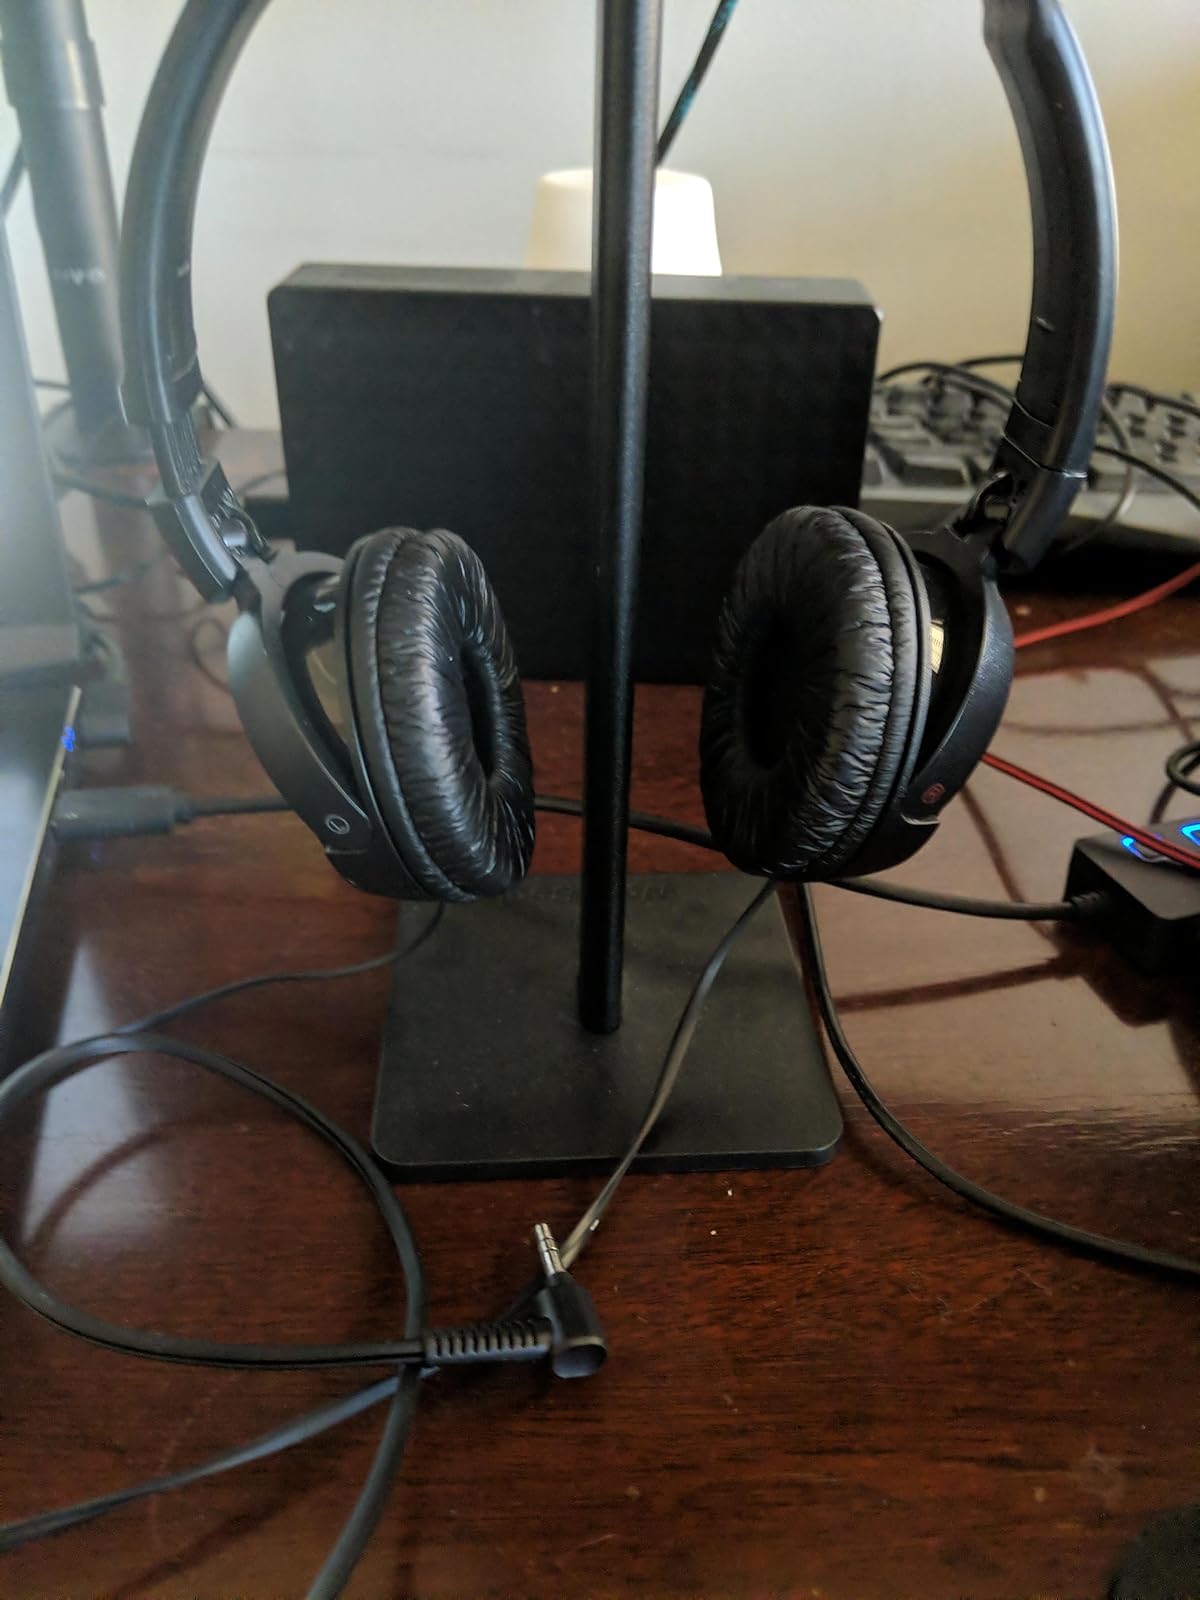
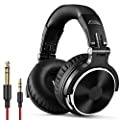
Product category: headphones
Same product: no